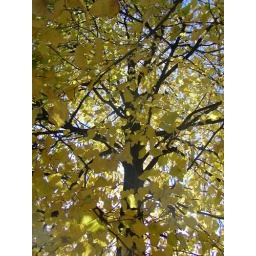
black trees in Paris